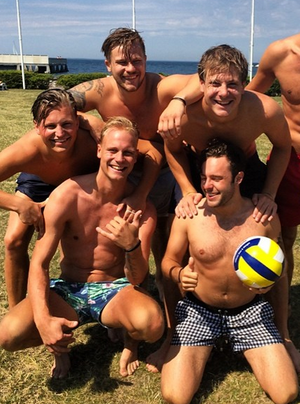
Albatraoz
Harvidsson, Reinholdsson, Rasmus, Savvo og AronChupa, 2014.
"Albatraoz er en svensk hiphop/house gruppe bestående af fem venner: AronChupa, Mans, Salle, AndyBarMaskinen og Savvo. Bandet blev dannet i 2012 i Borås. Deres sang ""Albatraoz"" var på top 100 på Spotify i over 2 måneder. I april 2014 udgav de deres anden single ""Arriba"", og selv dette blev placeret i top 100 på Spotify. Albatraoz har optrådt i andre sange, men de har frigivet over AronChupas kunstnernavn.